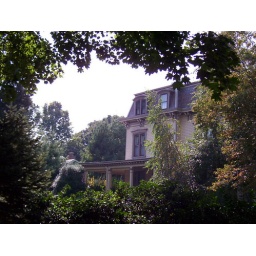
This house was all surrounded by flowers and weeds. It was like a hidden treasure. LOVED it!